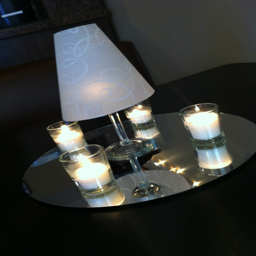
make these simple and elegant centerpieces for nearly nothing !